Bingen am Rhein

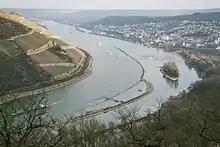
"Binger Loch"

Only private transport is still of importance today. The cargo harbour has been abandoned. The former winter harbour is now a marina.